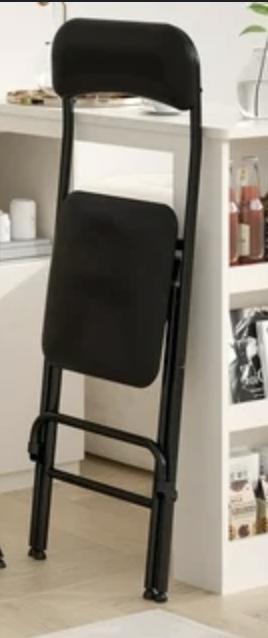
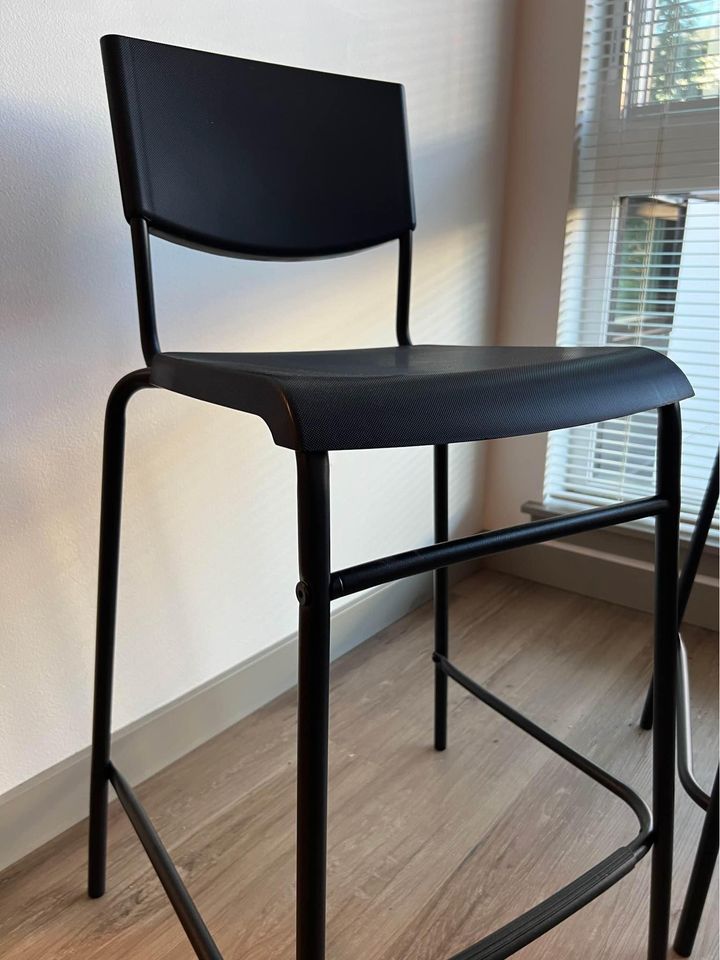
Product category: stool
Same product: no